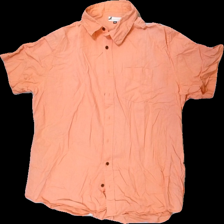
View: front
Type: Shirt
Category: Men
Brand: Dressman
Colors: Orange, Brown
Material: 100% bomull
Pattern: Other
Cut: Regular
Size: XXL
Season: All
Stains: Minor
Damage: blekt
Damage location: middle center
Damage 2: svett fläckar
Damage 2 location: top center
Price range: <50
Recommended usage: Export
Description: orange skjorta med bruna knappar
Comment: urtvättad